Marketing strategy

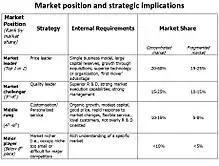
Market position and strategic implications

A horizontal integration strategy may be indicated in fast-changing work environments as well as providing a broad knowledge base for the business and employees. A benefit of horizontal diversification is that it is an open platform for a business to expand and build away from the already existing market.